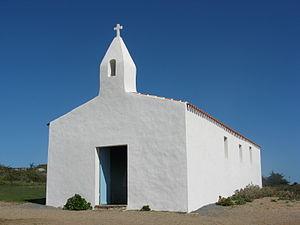
Notre Dame de Bonne Nouvelle (Île d'Yeu)
La Meule est une localité dépendant de la commune de L'Île-d'Yeu, sur l'île portant le même nom.
L'Île-d'Yeu est une commune française située dans le département de la Vendée, en région Pays de la Loire.